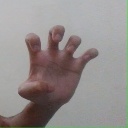
अक्षर: झ